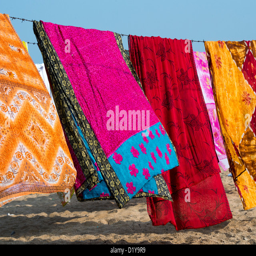
colourful saris hanging out to dry on a washing line .